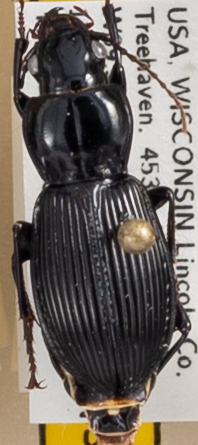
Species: Pterostichus coracinus
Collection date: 2021-08-17
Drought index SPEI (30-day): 1.098
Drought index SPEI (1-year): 0.2
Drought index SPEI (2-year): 1.498